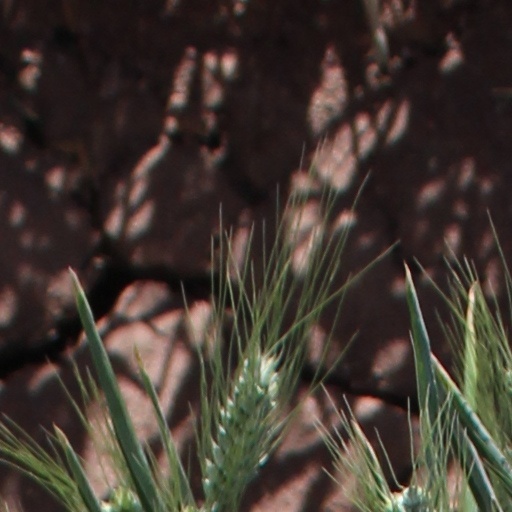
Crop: wheat